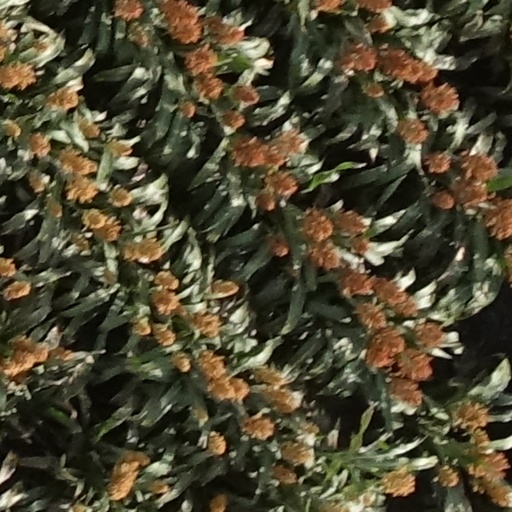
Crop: sorghum